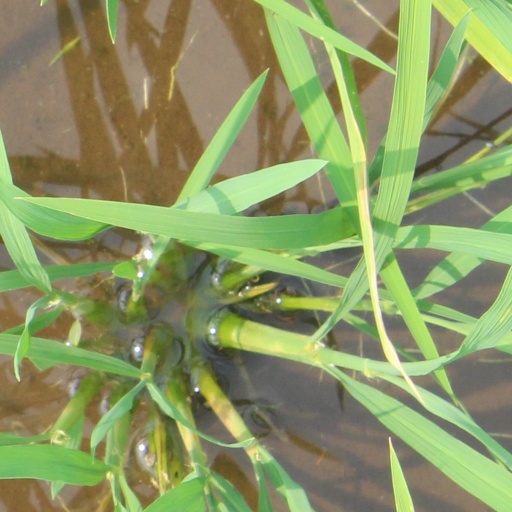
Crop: rice